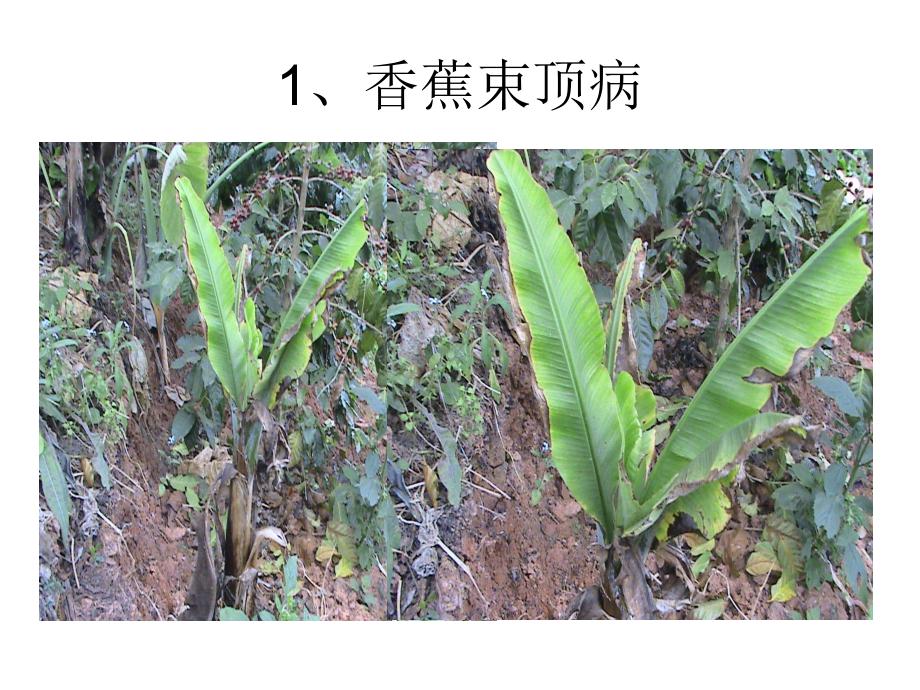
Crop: unknown
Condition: banana_banana_bunchy_top